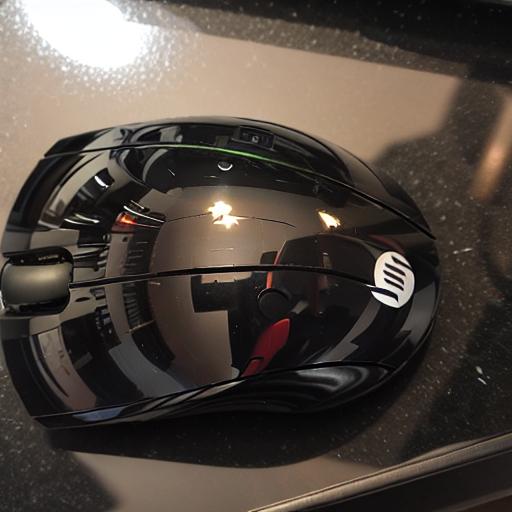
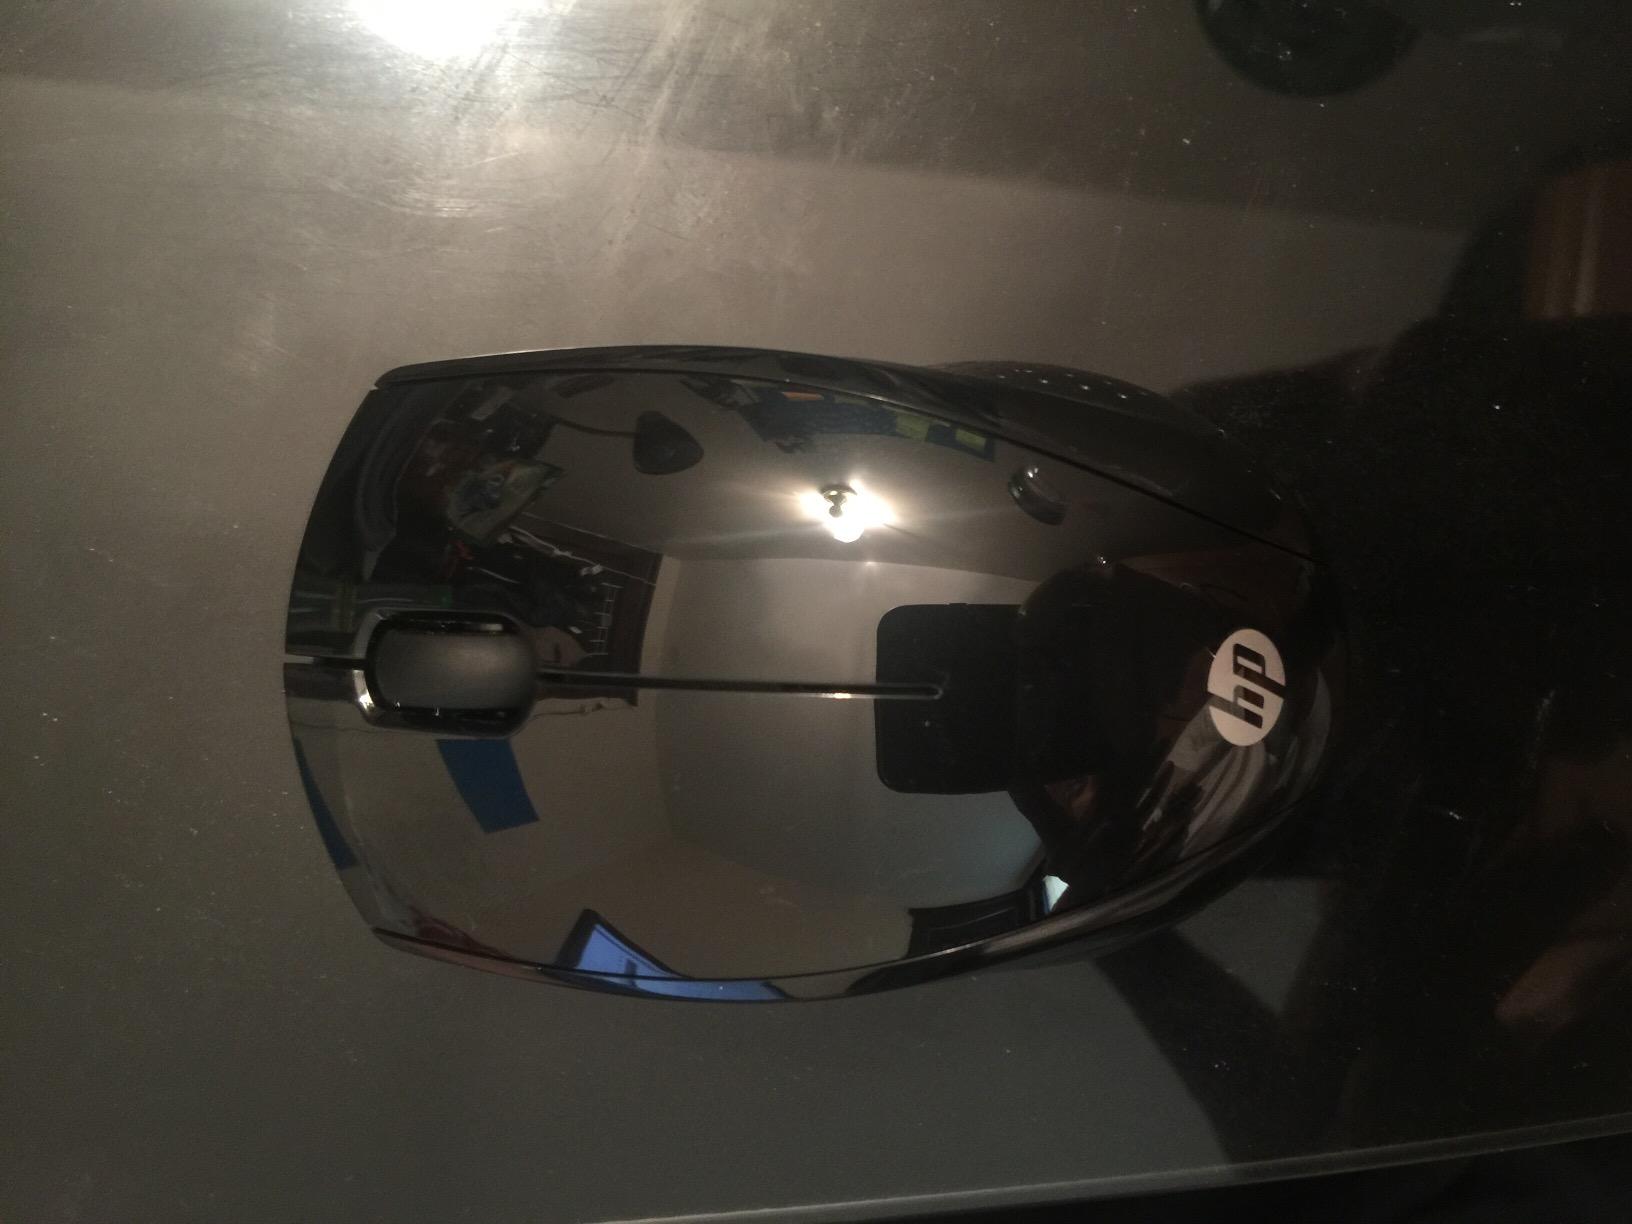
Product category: mouse
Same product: no